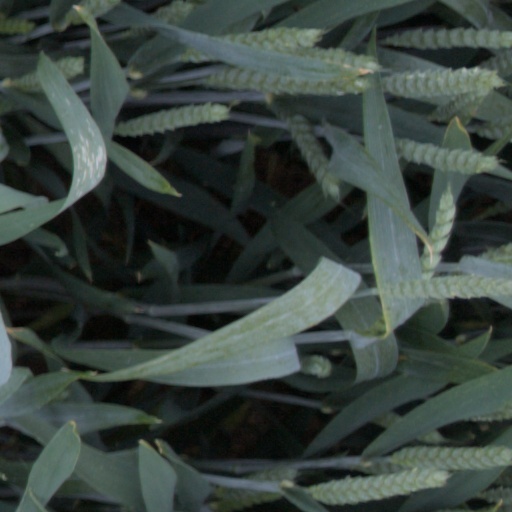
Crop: wheat